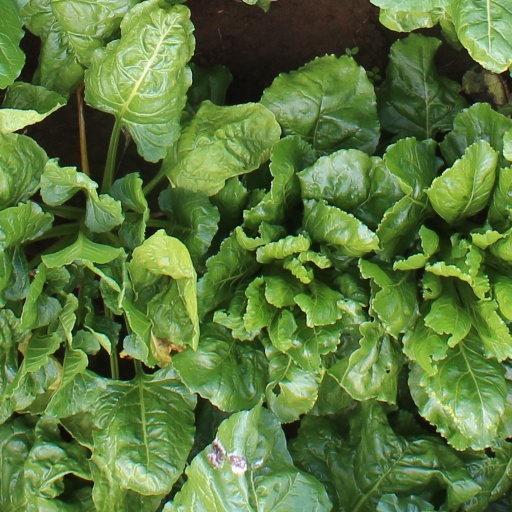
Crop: sugar beet